Pachamama (film)

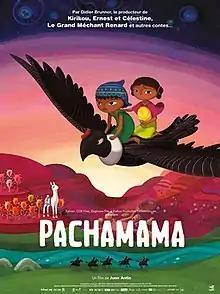
Film poster

Pachamama is a 2018 French-Luxembourgian-Canadian animation film directed by Juan Antin and written by Christophe Poujol and Juan Antin.